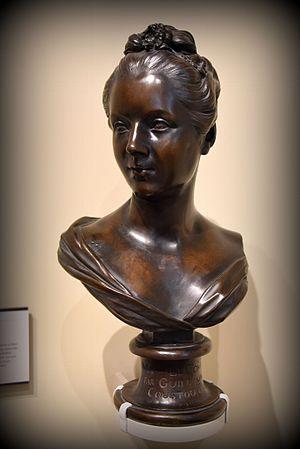
Marguerite Josset, dite Marguerite Lecomte née le 15 avril 1717 à Paris où elle meurt le 22 janvier 1800, est une pastelliste française.